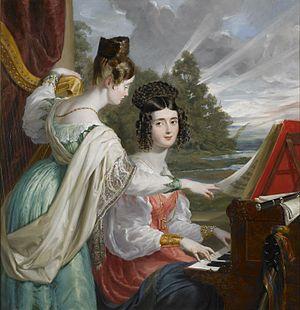
Sir Charles Stuart, 1ᵉʳ baron Stuart de Rothesay GC, PC, connu sous le nom de Sir Charles Stuart entre 1812 et 1828, était un diplomate britannique. Il a été deux fois ambassadeur en France et a également été ambassadeur en Russie entre 1841 et 1844.